Johann Goldammer

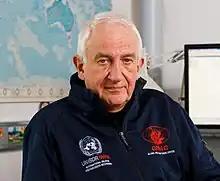
Goldammer in 2017

Johann Georg Goldammer (born 23 August 1949) is director of the Global Fire Monitoring Center (GFMC), hosted by the Max Planck Institute for Chemistry (Mainz, Germany) and Freiburg University (Germany).